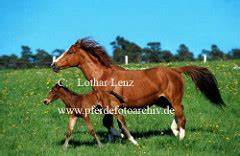
Label: cavallo